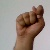
The image shows a hand gesture representing the letter 'T' in Indian Sign Language.